Gebze Technical University

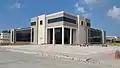
An outdoor view of the Prof. Dr. Nejat Göyünç Library

The GTU Library, officially named the Prof. Dr. Nejat Göyünç Library, is a three-floor facility located on the southern side of the Çayırova Campus. Covering an area of 4,177 square meters, the library has the capacity to accommodate 560 visitors. The library holds a collection of over 20,000 books and more than 6,000 published theses. It also provides access to over 300,000 eBooks, more than 75,000 electronic publications, and over 60 external databases. These extensive resources make the library an essential academic center for supporting the research and learning needs of the university community.